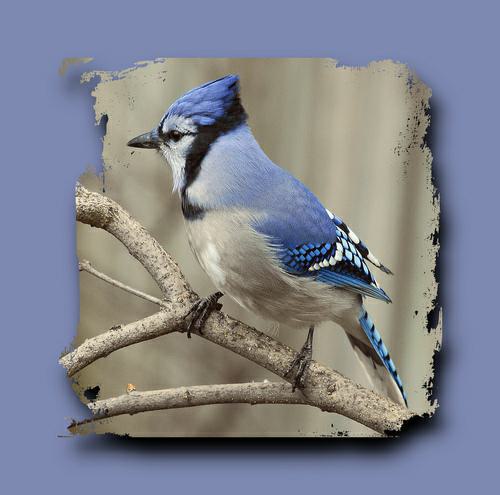
A photo of a blue jay